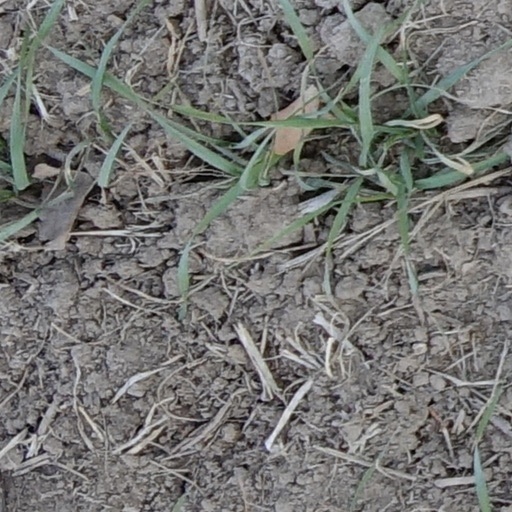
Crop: wheat